Sevendust

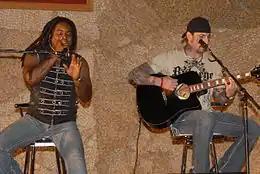
Sevendust performing at Bagram Air Field, Afghanistan

Sevendust toured with Black Stone Cherry in December 2008, Disturbed in January 2009, and performed multiple shows for US troops in Iraq and Afghanistan in the spring. They released a limited-edition box set in November 2008 entitled "Packaged Goods". Each five-disc set is personally autographed by the entire band. The box set includes "Next", "Alpha", "Retrospective 2" (CD + DVD), and "Chapter VII: Hope and Sorrow". Before heading into the studio to record their 8th studio album, the band headlined the "End of Summer Scorcher" held & sponsored by 98KUPD in Phoenix, Arizona on September 26, 2009.